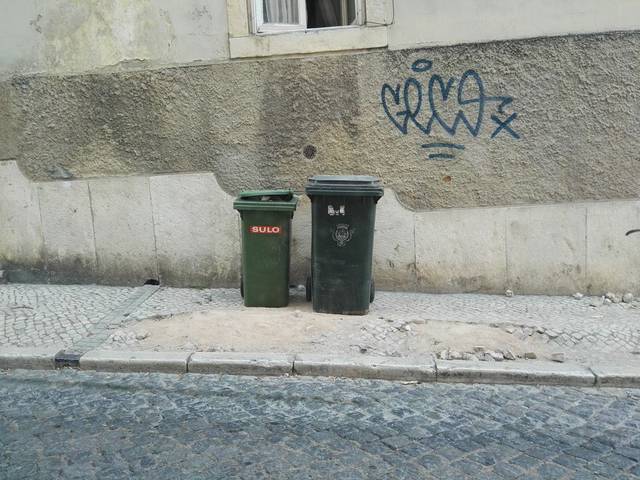
Region: Portugal
Coordinates: 38.706, -9.166